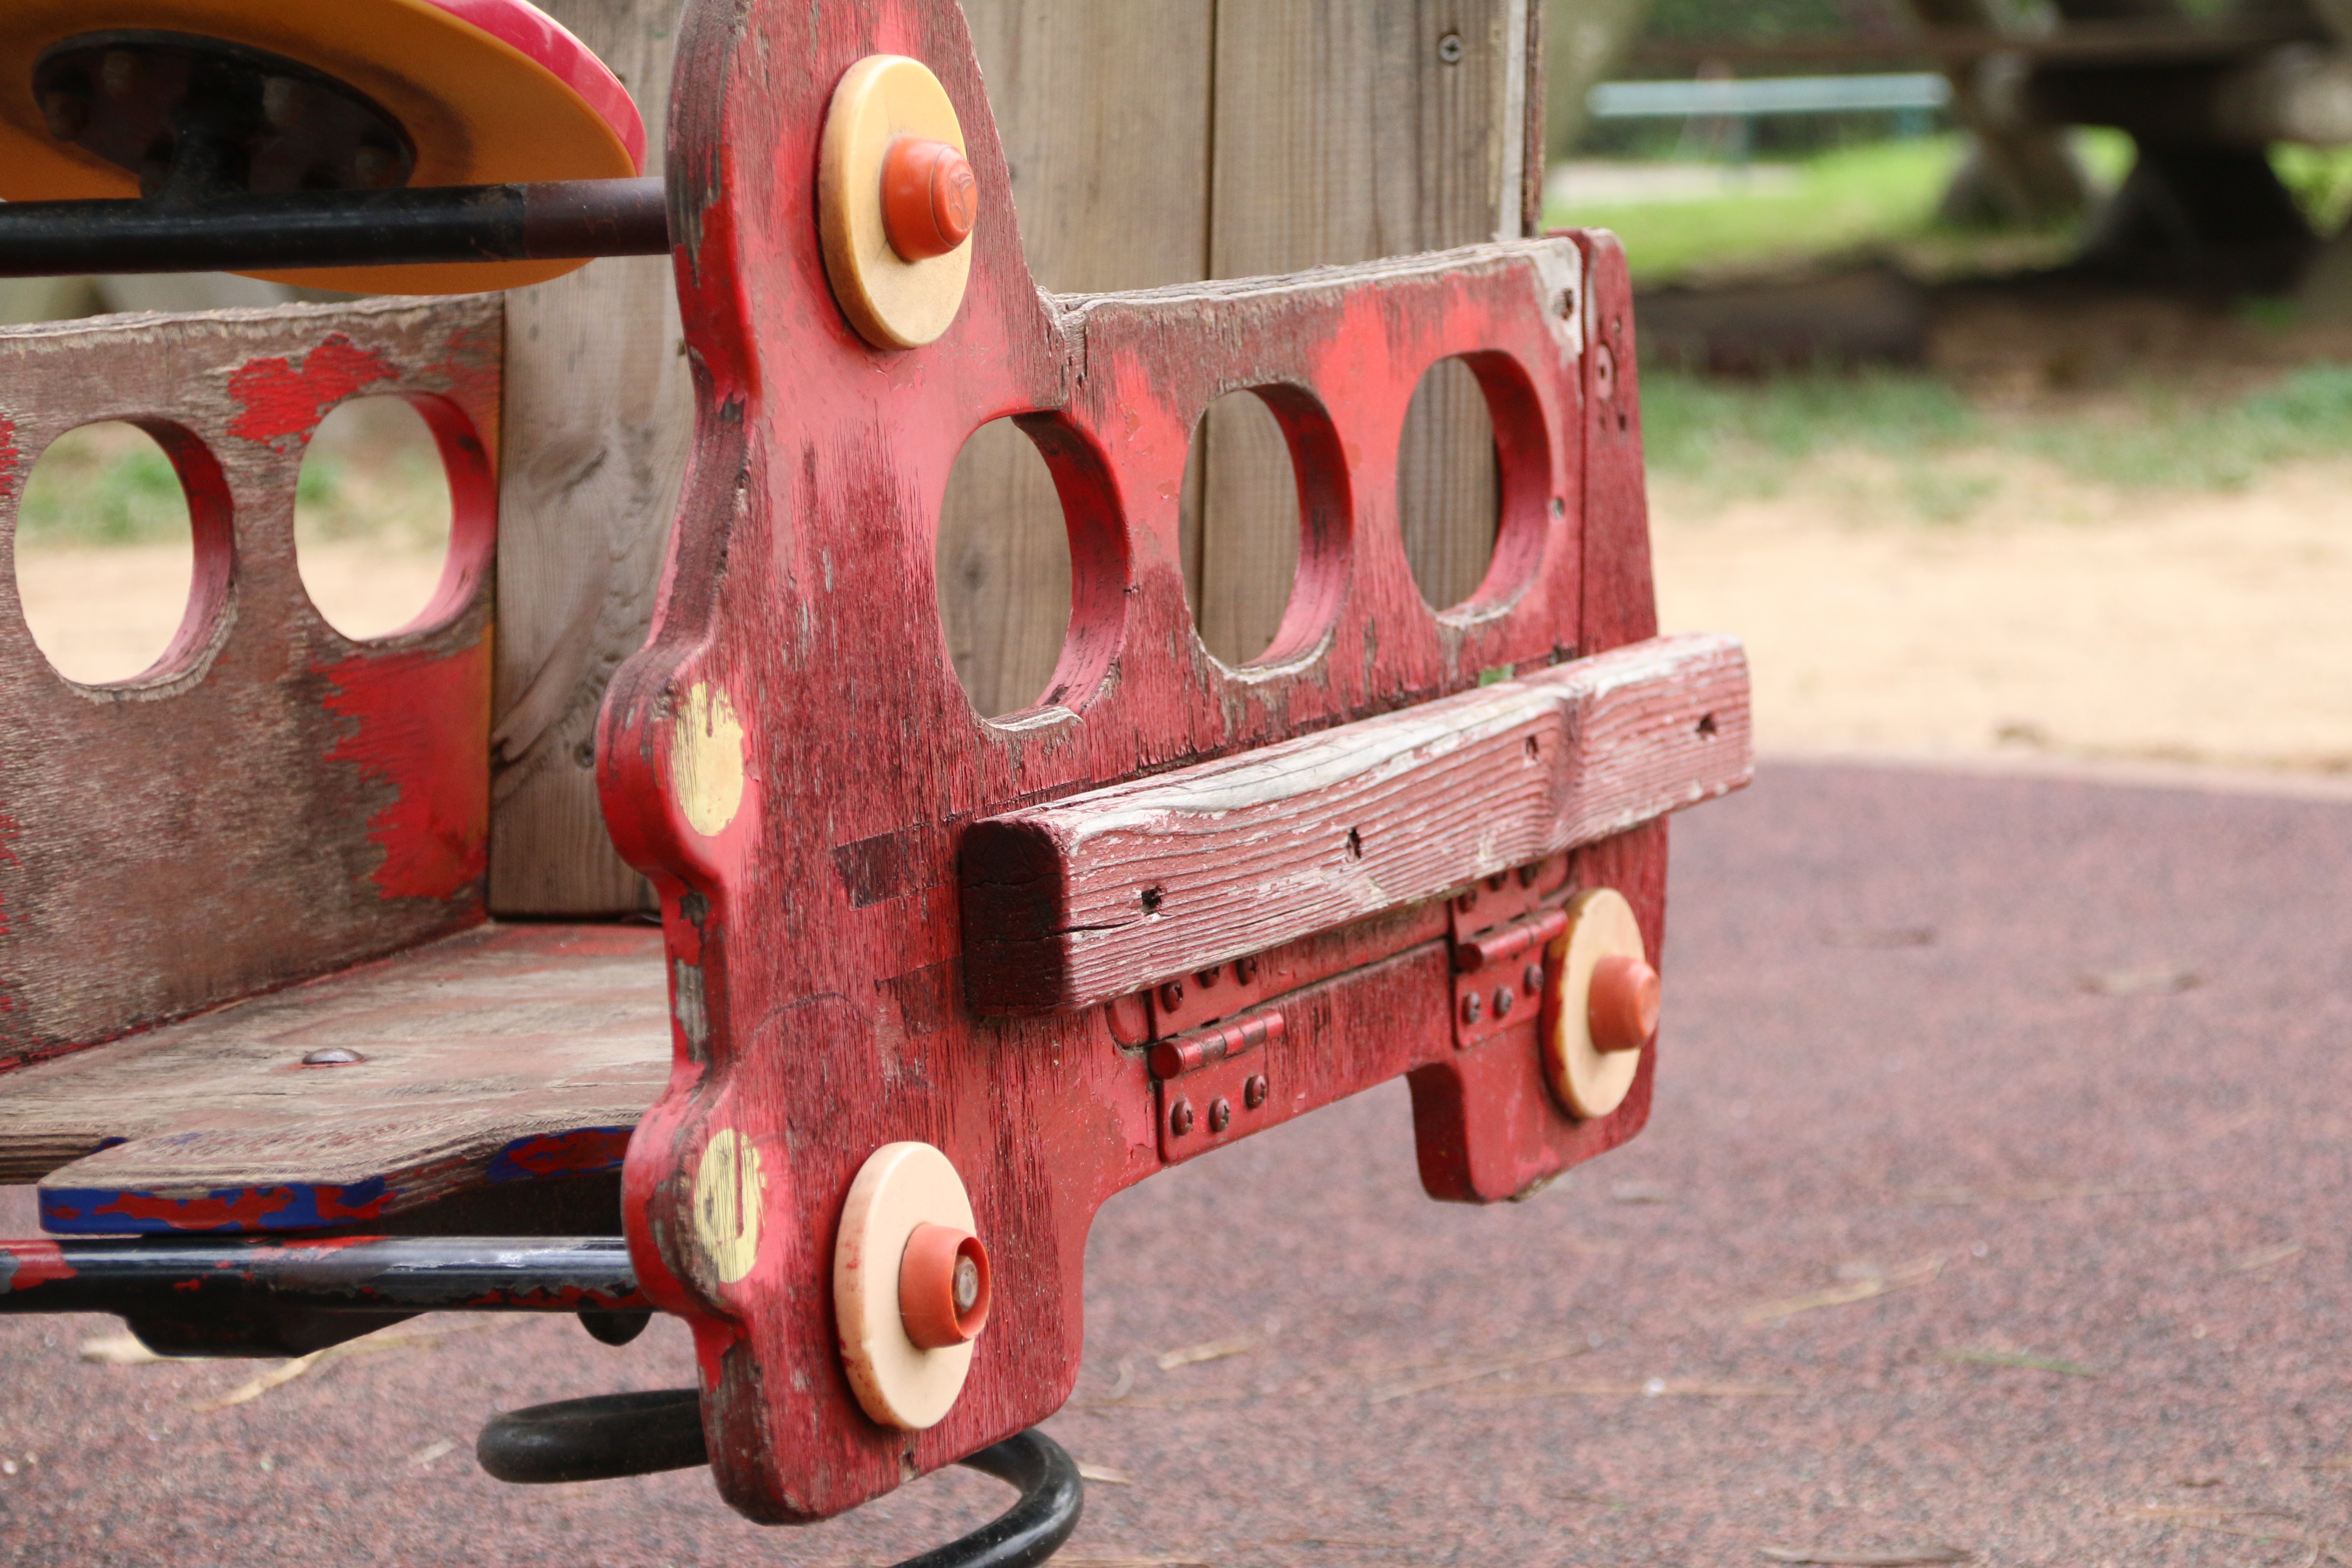
grass, car, wheel, play, young, green, red, vehicle, machine, swing, activity, bumper, steam engine, cannon, automotive exterior